Florence Baptistery

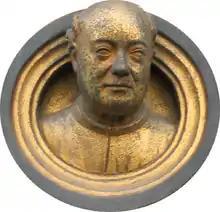
Ghiberti self-portrait about two decades later from "Gates of Paradise"

According to the most recent research, the baptistery may have been in use by the late 1080s, but construction would continue well into the 12th century.